Enrique Meza

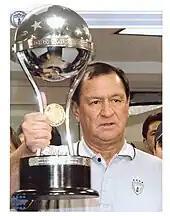
Meza holding the 2006 Copa Sudamericana trophy

After a very bad start, Meza slowly transformed the team, leading Pachuca Football Club to its first Copa Sudamericana championship. This made C.F. Pachuca the first time Mexico won a CONMEBOL title. In 2007 Meza took C.F. Pachuca to their second CONCACAF: Confederation of North, Central American and Caribbean Association Football title, which entitled the team to participate in the 2007 FIFA Club World Cup, and lead C.F. Pachuca to its fifth league title. On 29 August 2007, his team won its first Superliga title, after defeating the Los Angeles Galaxy at the Home Depot Center.